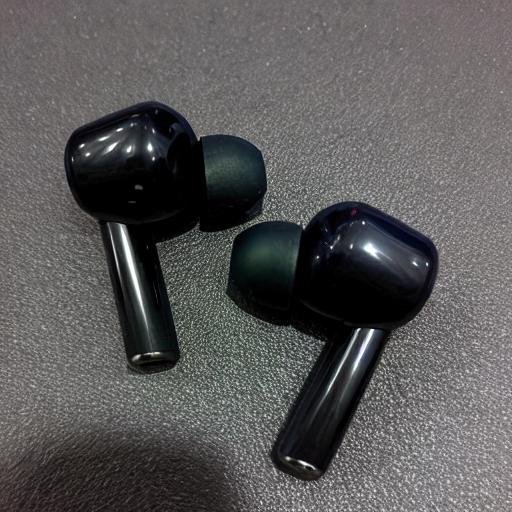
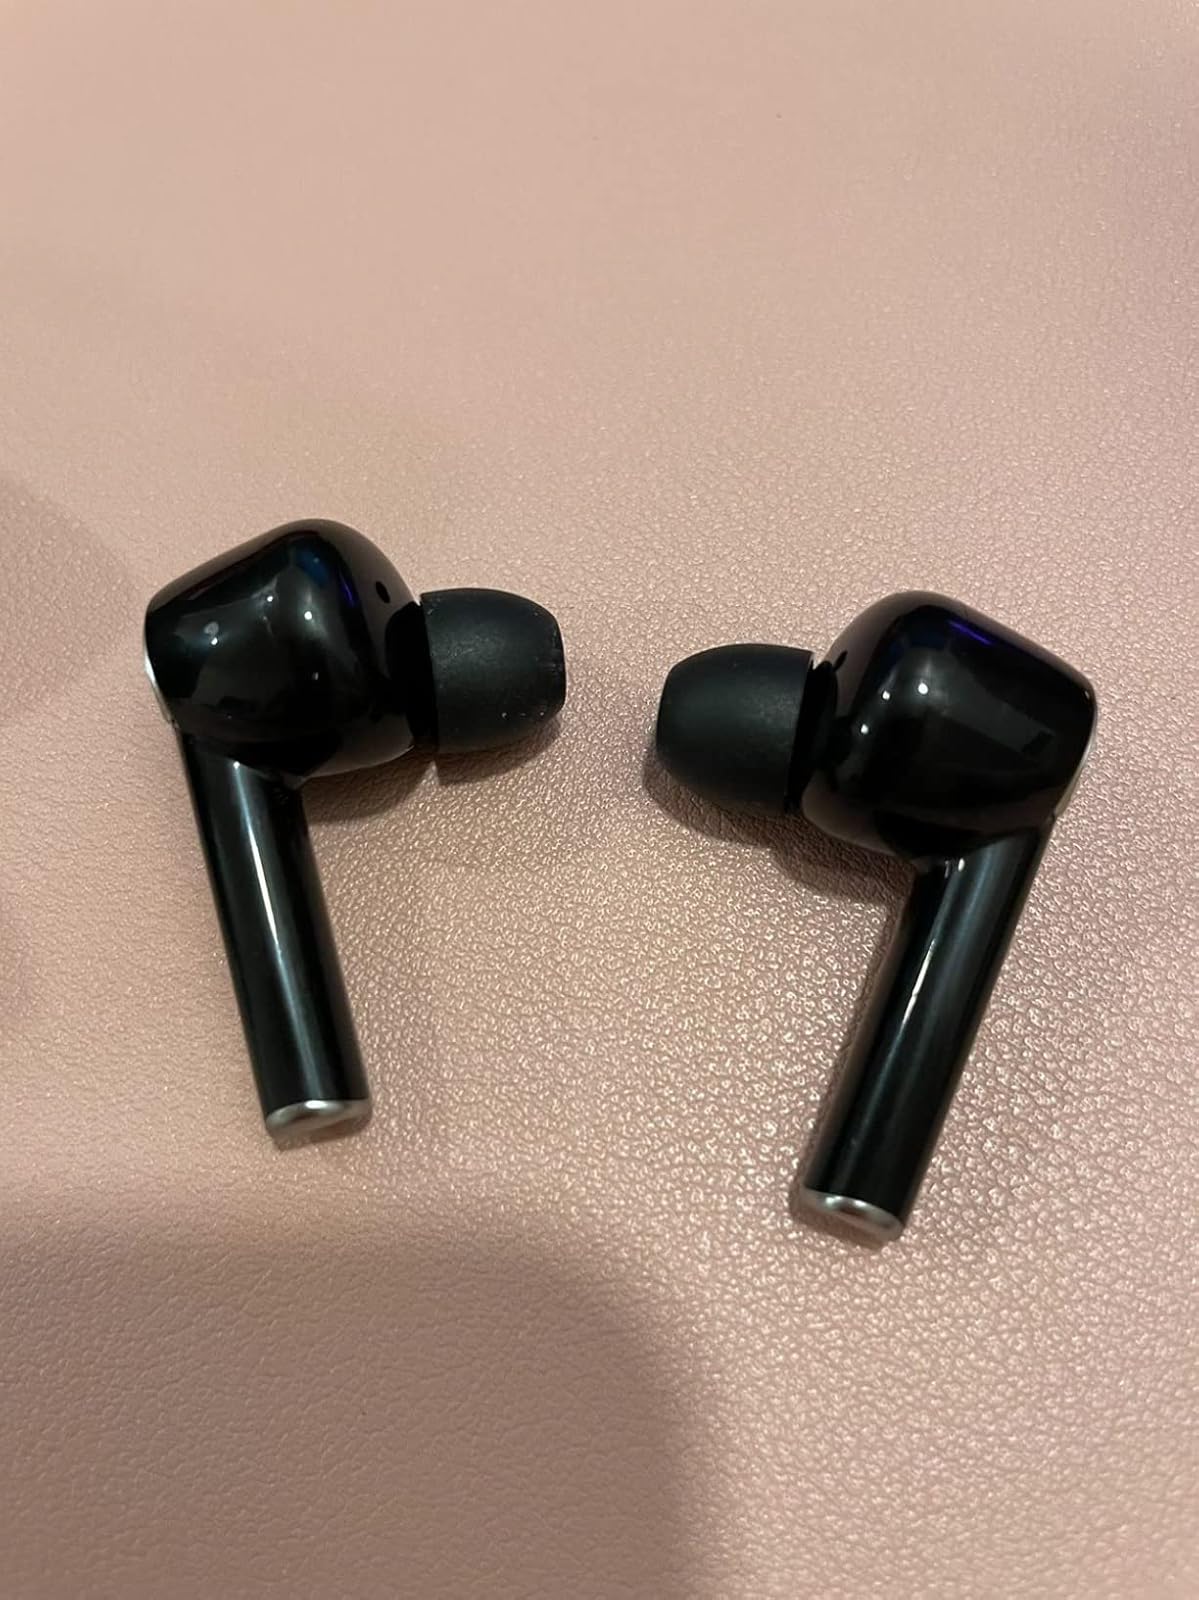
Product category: earbuds
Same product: no